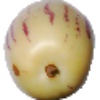
Label: pepino